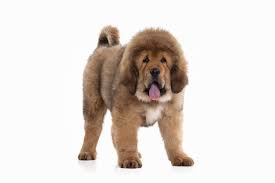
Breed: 205-n000030-Tibetan_mastiff